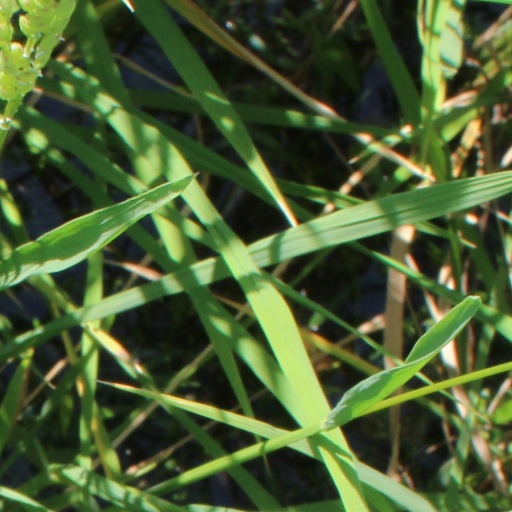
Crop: rice